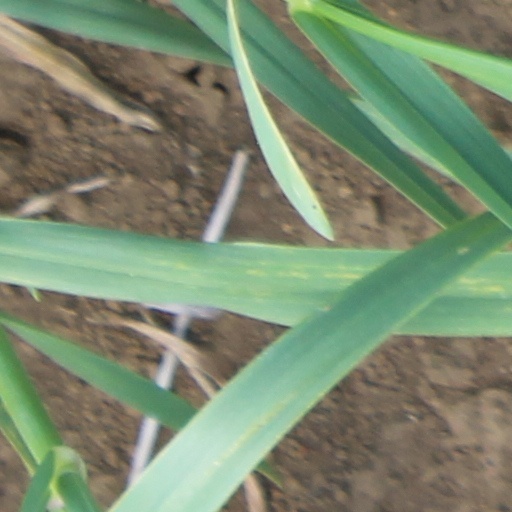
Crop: wheat